Juvigny Val d'Andaine

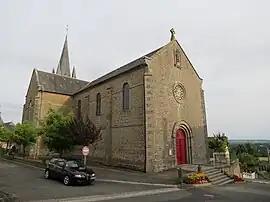
The church in Juvigny-sous-Andaine

Juvigny Val d'Andaine is a commune in the department of Orne, northwestern France. The municipality was established on 1 January 2016 by merger of the former communes of La Baroche-sous-Lucé, Beaulandais, Juvigny-sous-Andaine (the seat), Loré, Lucé, Saint-Denis-de-Villenette and Sept-Forges.